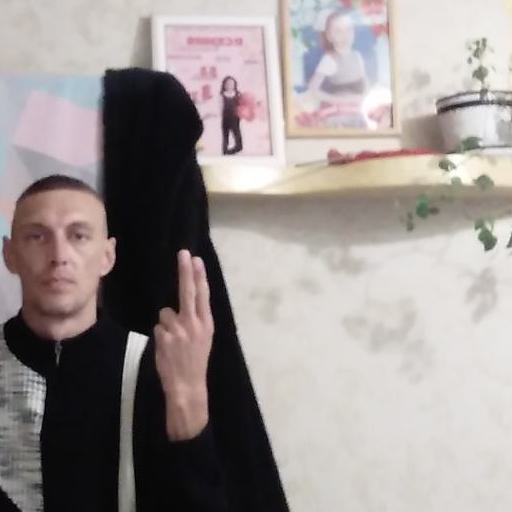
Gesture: two_up_inverted